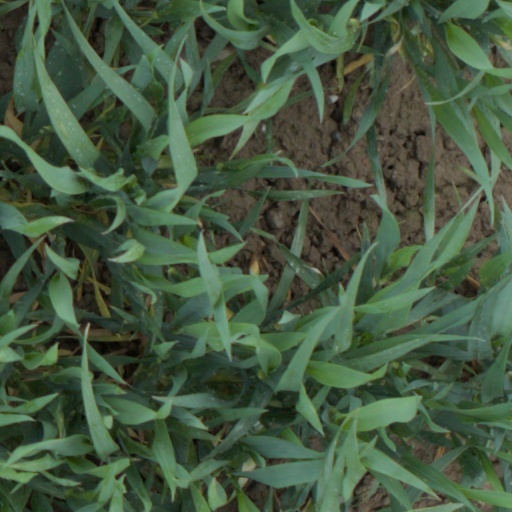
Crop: wheat